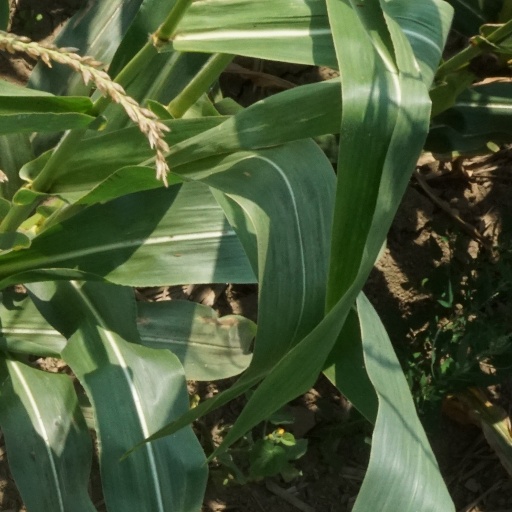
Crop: maize; corn